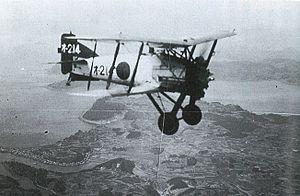
Le Nakajima A1N était un avion militaire de l'entre-deux-guerres, utilisé comme avion de chasse embarqué par la Marine impériale japonaise. C'était en fait un avion britannique Gloster Gambet construit sous licence par Nakajima. Il ressemblait beaucoup au Gloster Gamecock. Il était appelé modèle 3 par la Marine impériale japonaise. Il était construit en grande partie en aluminium afin de combiner légèreté et grande résistance structurelle.